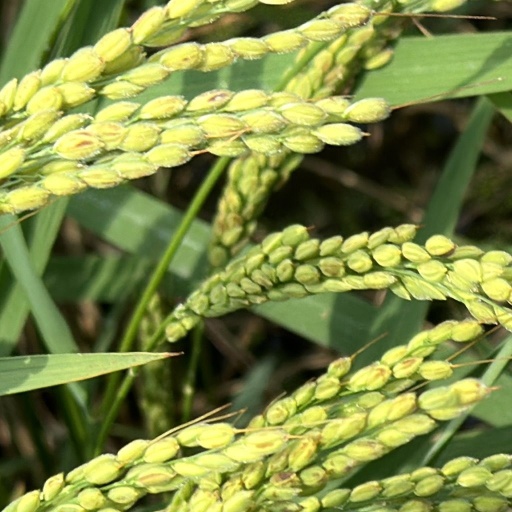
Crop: rice